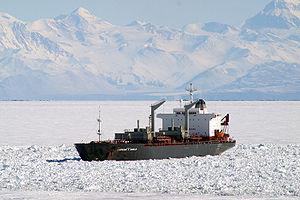
Le bateau citerne Lawrence H. Gianella à Winter Quarters Bay, près de McMurdo Station sur l'île de Ross en Antarctique.
Le détroit de McMurdo est un bras de mer séparant l'île de Ross du continent Antarctique. Les eaux froides et pleines d'icebergs du détroit sont larges et longues d'environ 55 km. Il possède 4 000 km de côte antarctique, ouvert sur la mer de Ross au nord. Le chaînon de la Royal Society s'élève jusqu'à 4 205 m d'altitude sur la côte ouest du détroit, la barrière de glace de McMurdo forme la côte sud, et l'île de Ross, refuge des explorateurs, la côte est. Le mont Erebus, un volcan actif, domine l'île de ses 3 794 m. Les bases scientifiques les plus grandes du continent, la station McMurdo et la base Scott sont sur la côte sud de l'île au bout de la péninsule de Hut Point.
La chaîne Transantarctique, ou monts Transantarctiques, est une longue chaîne de montagnes située en Antarctique et traversant une grande partie du continent, de la terre Victoria à la mer de Weddell, en séparant sa partie orientale d'une part de sa partie occidentale et de la côte ouest de la mer de Ross d'autre part. Elle est entrecoupée par de nombreux glaciers alimentés par l'inlandsis Est-Antarctique et s'épanchant depuis le plateau Antarctique. Elle culmine à 4 528 mètres d'altitude au mont Kirkpatrick et possède vingt sommets d'au moins 4 000 mètres d'altitude. Malgré le climat polaire qui y règne, la glace n'est pas partout présente dans la chaîne, à l'instar des vallées sèches de McMurdo où les précipitations sont rares et l'évaporation intense en été, même si des cours d'eau intermittents issus de la fonte des glaciers parviennent brièvement à se former ; en hiver il fait généralement trop froid pour que la neige puisse tomber, en particulier au sud et à haute altitude, où elle s'accumule essentiellement sous l'effet du vent.